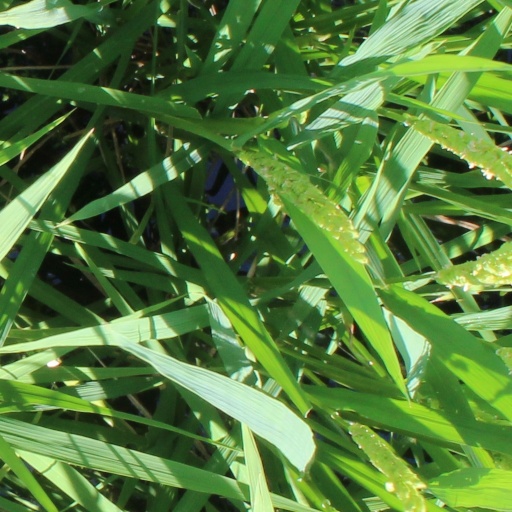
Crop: rice